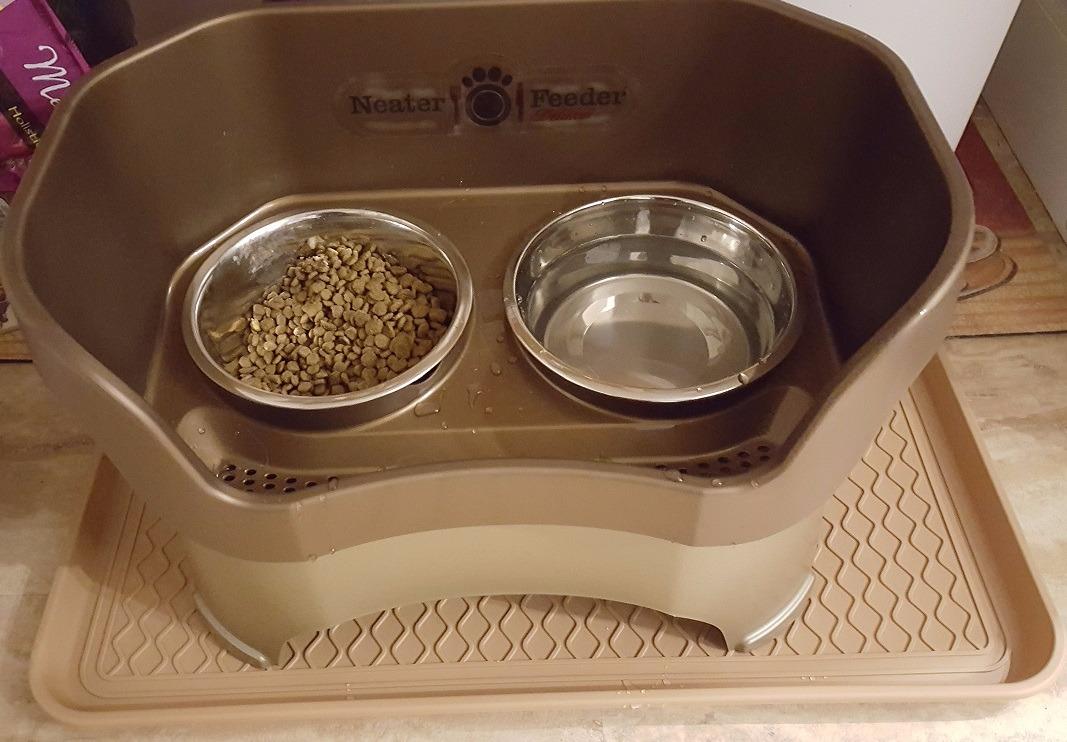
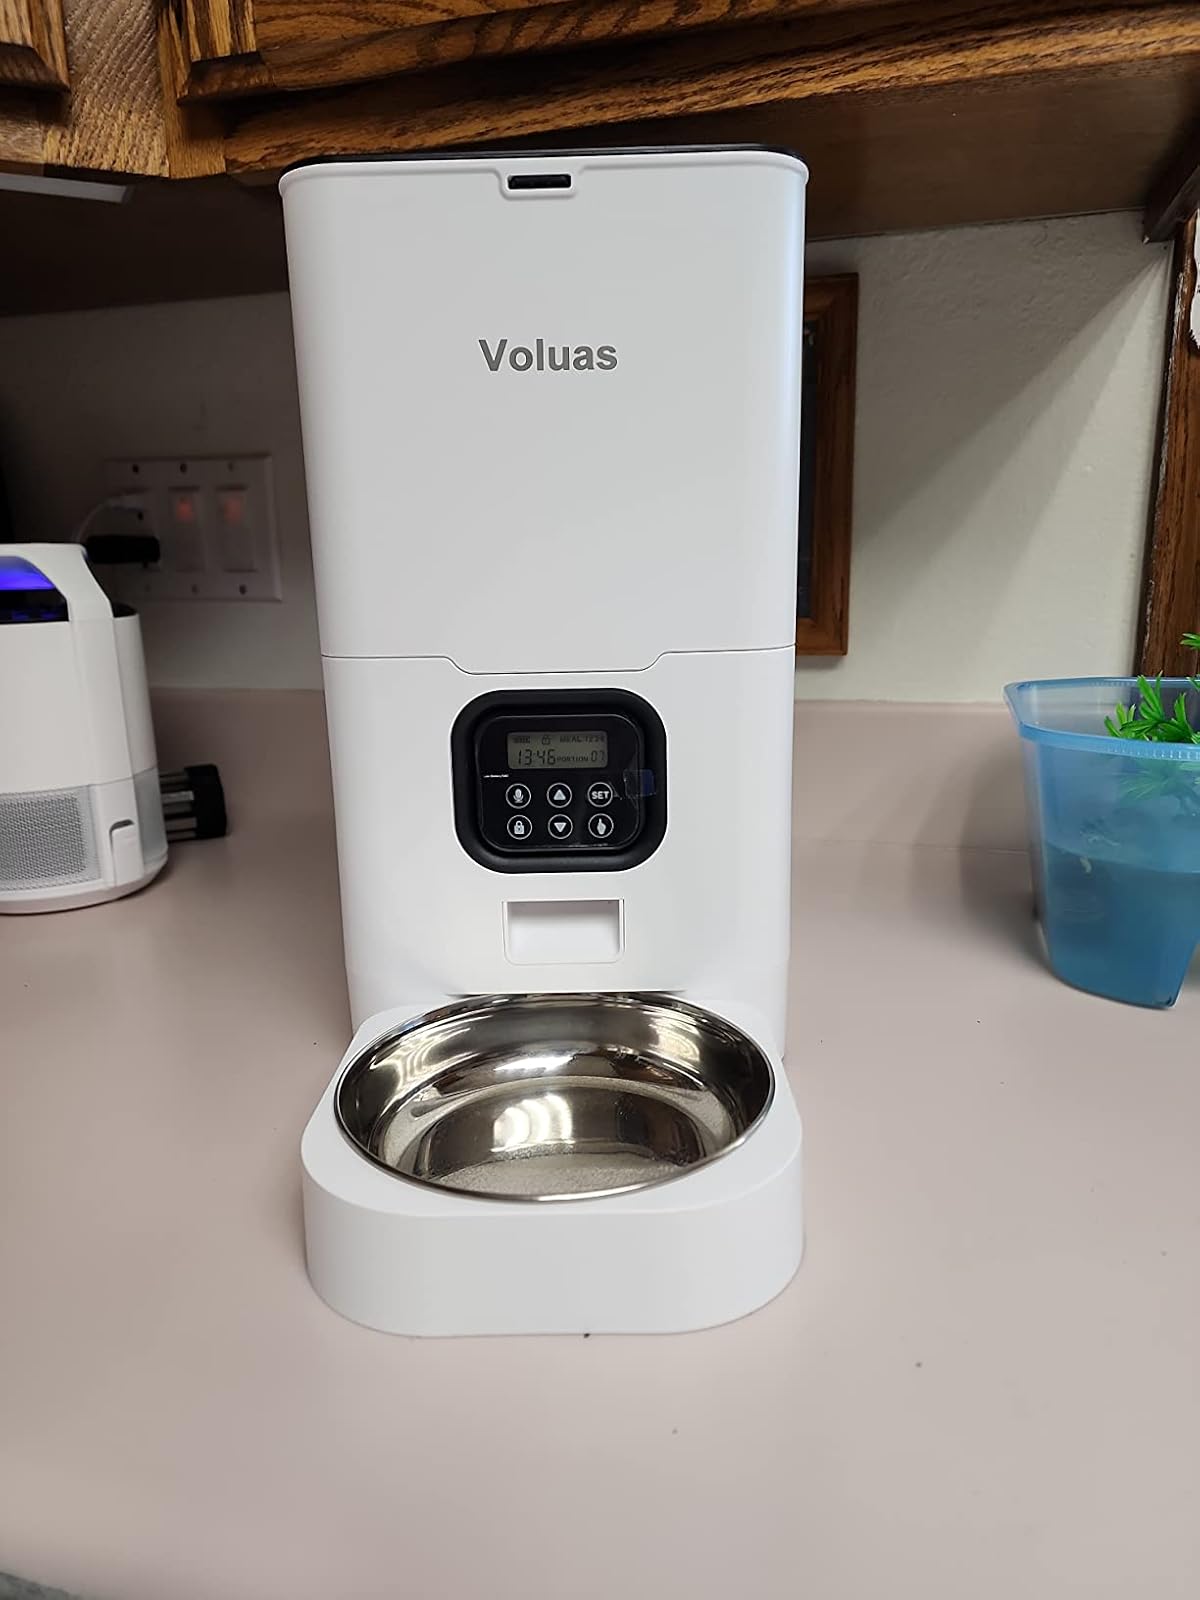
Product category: items_feeder
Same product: no